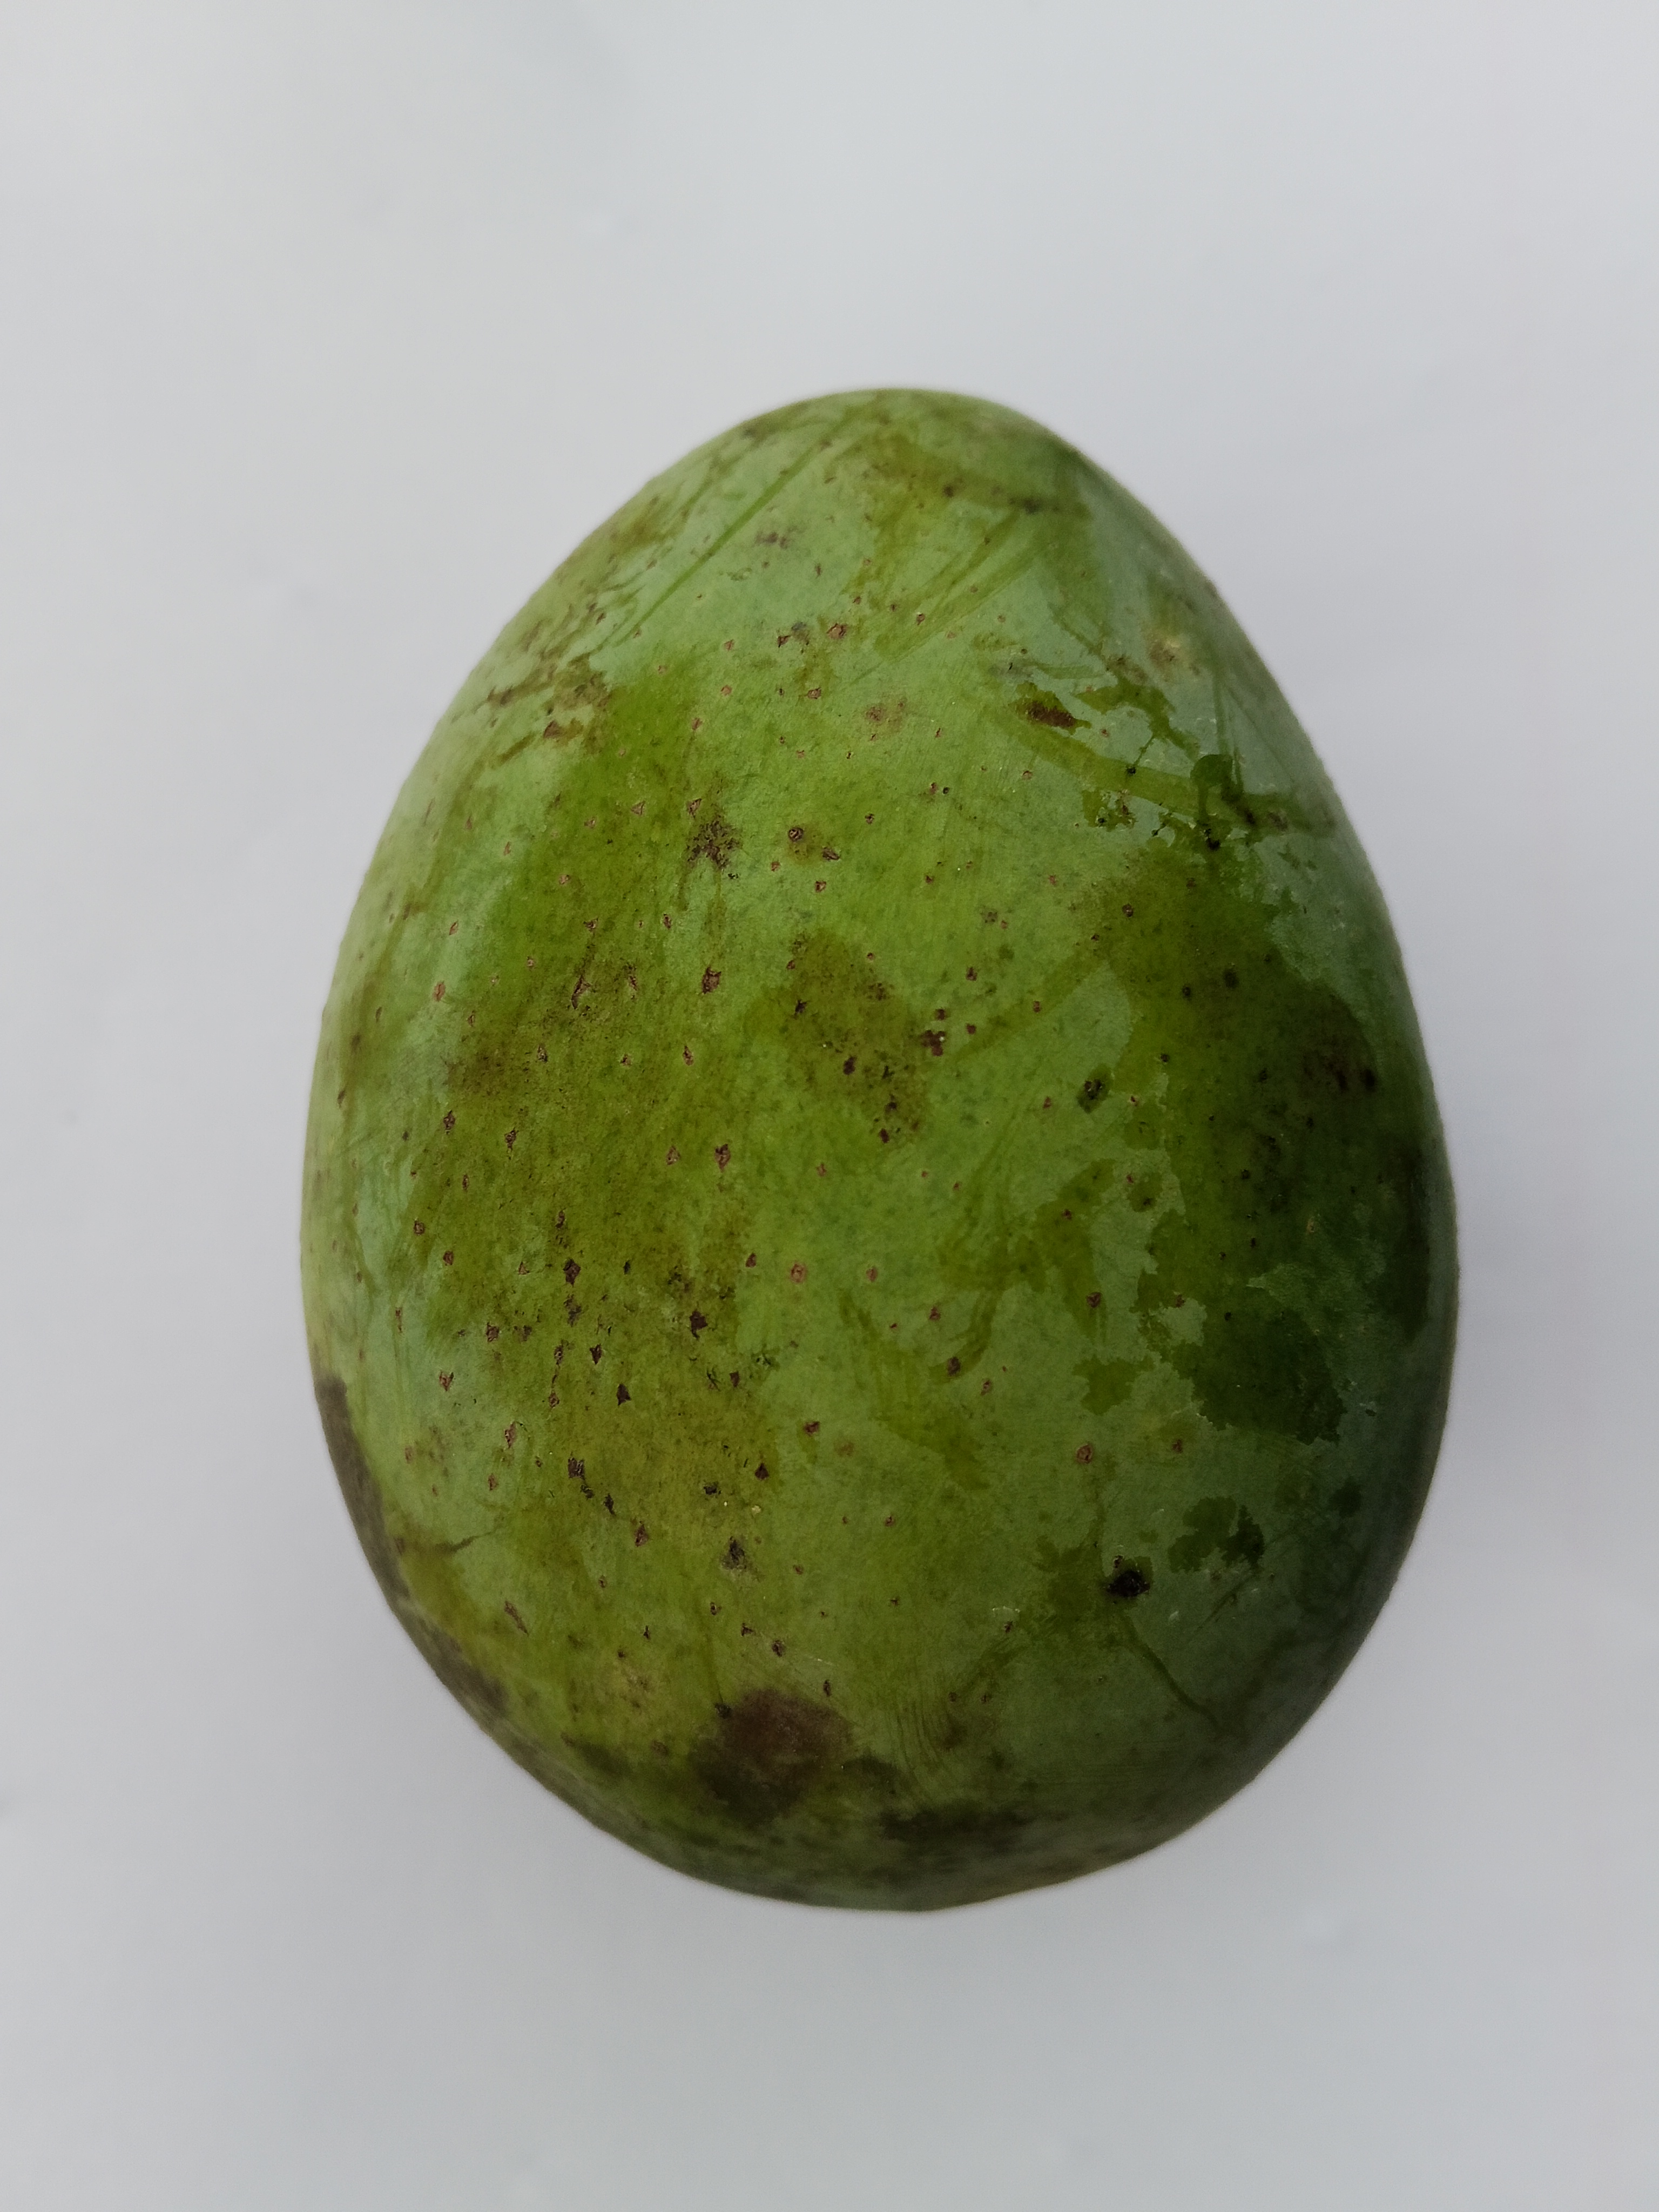
Mango variety: Langra